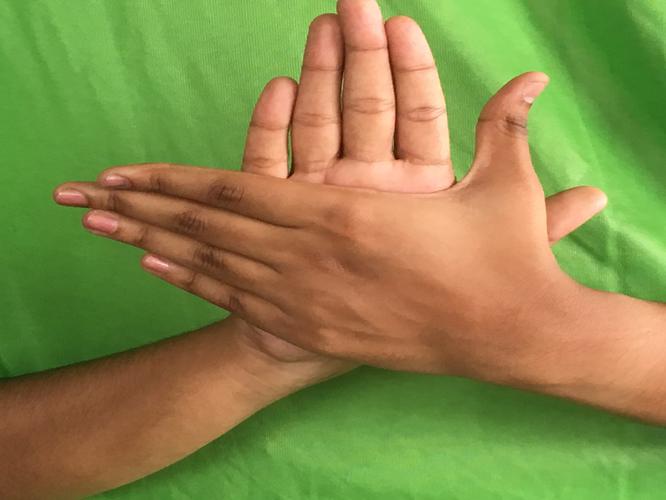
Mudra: Chakra
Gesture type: double_hand